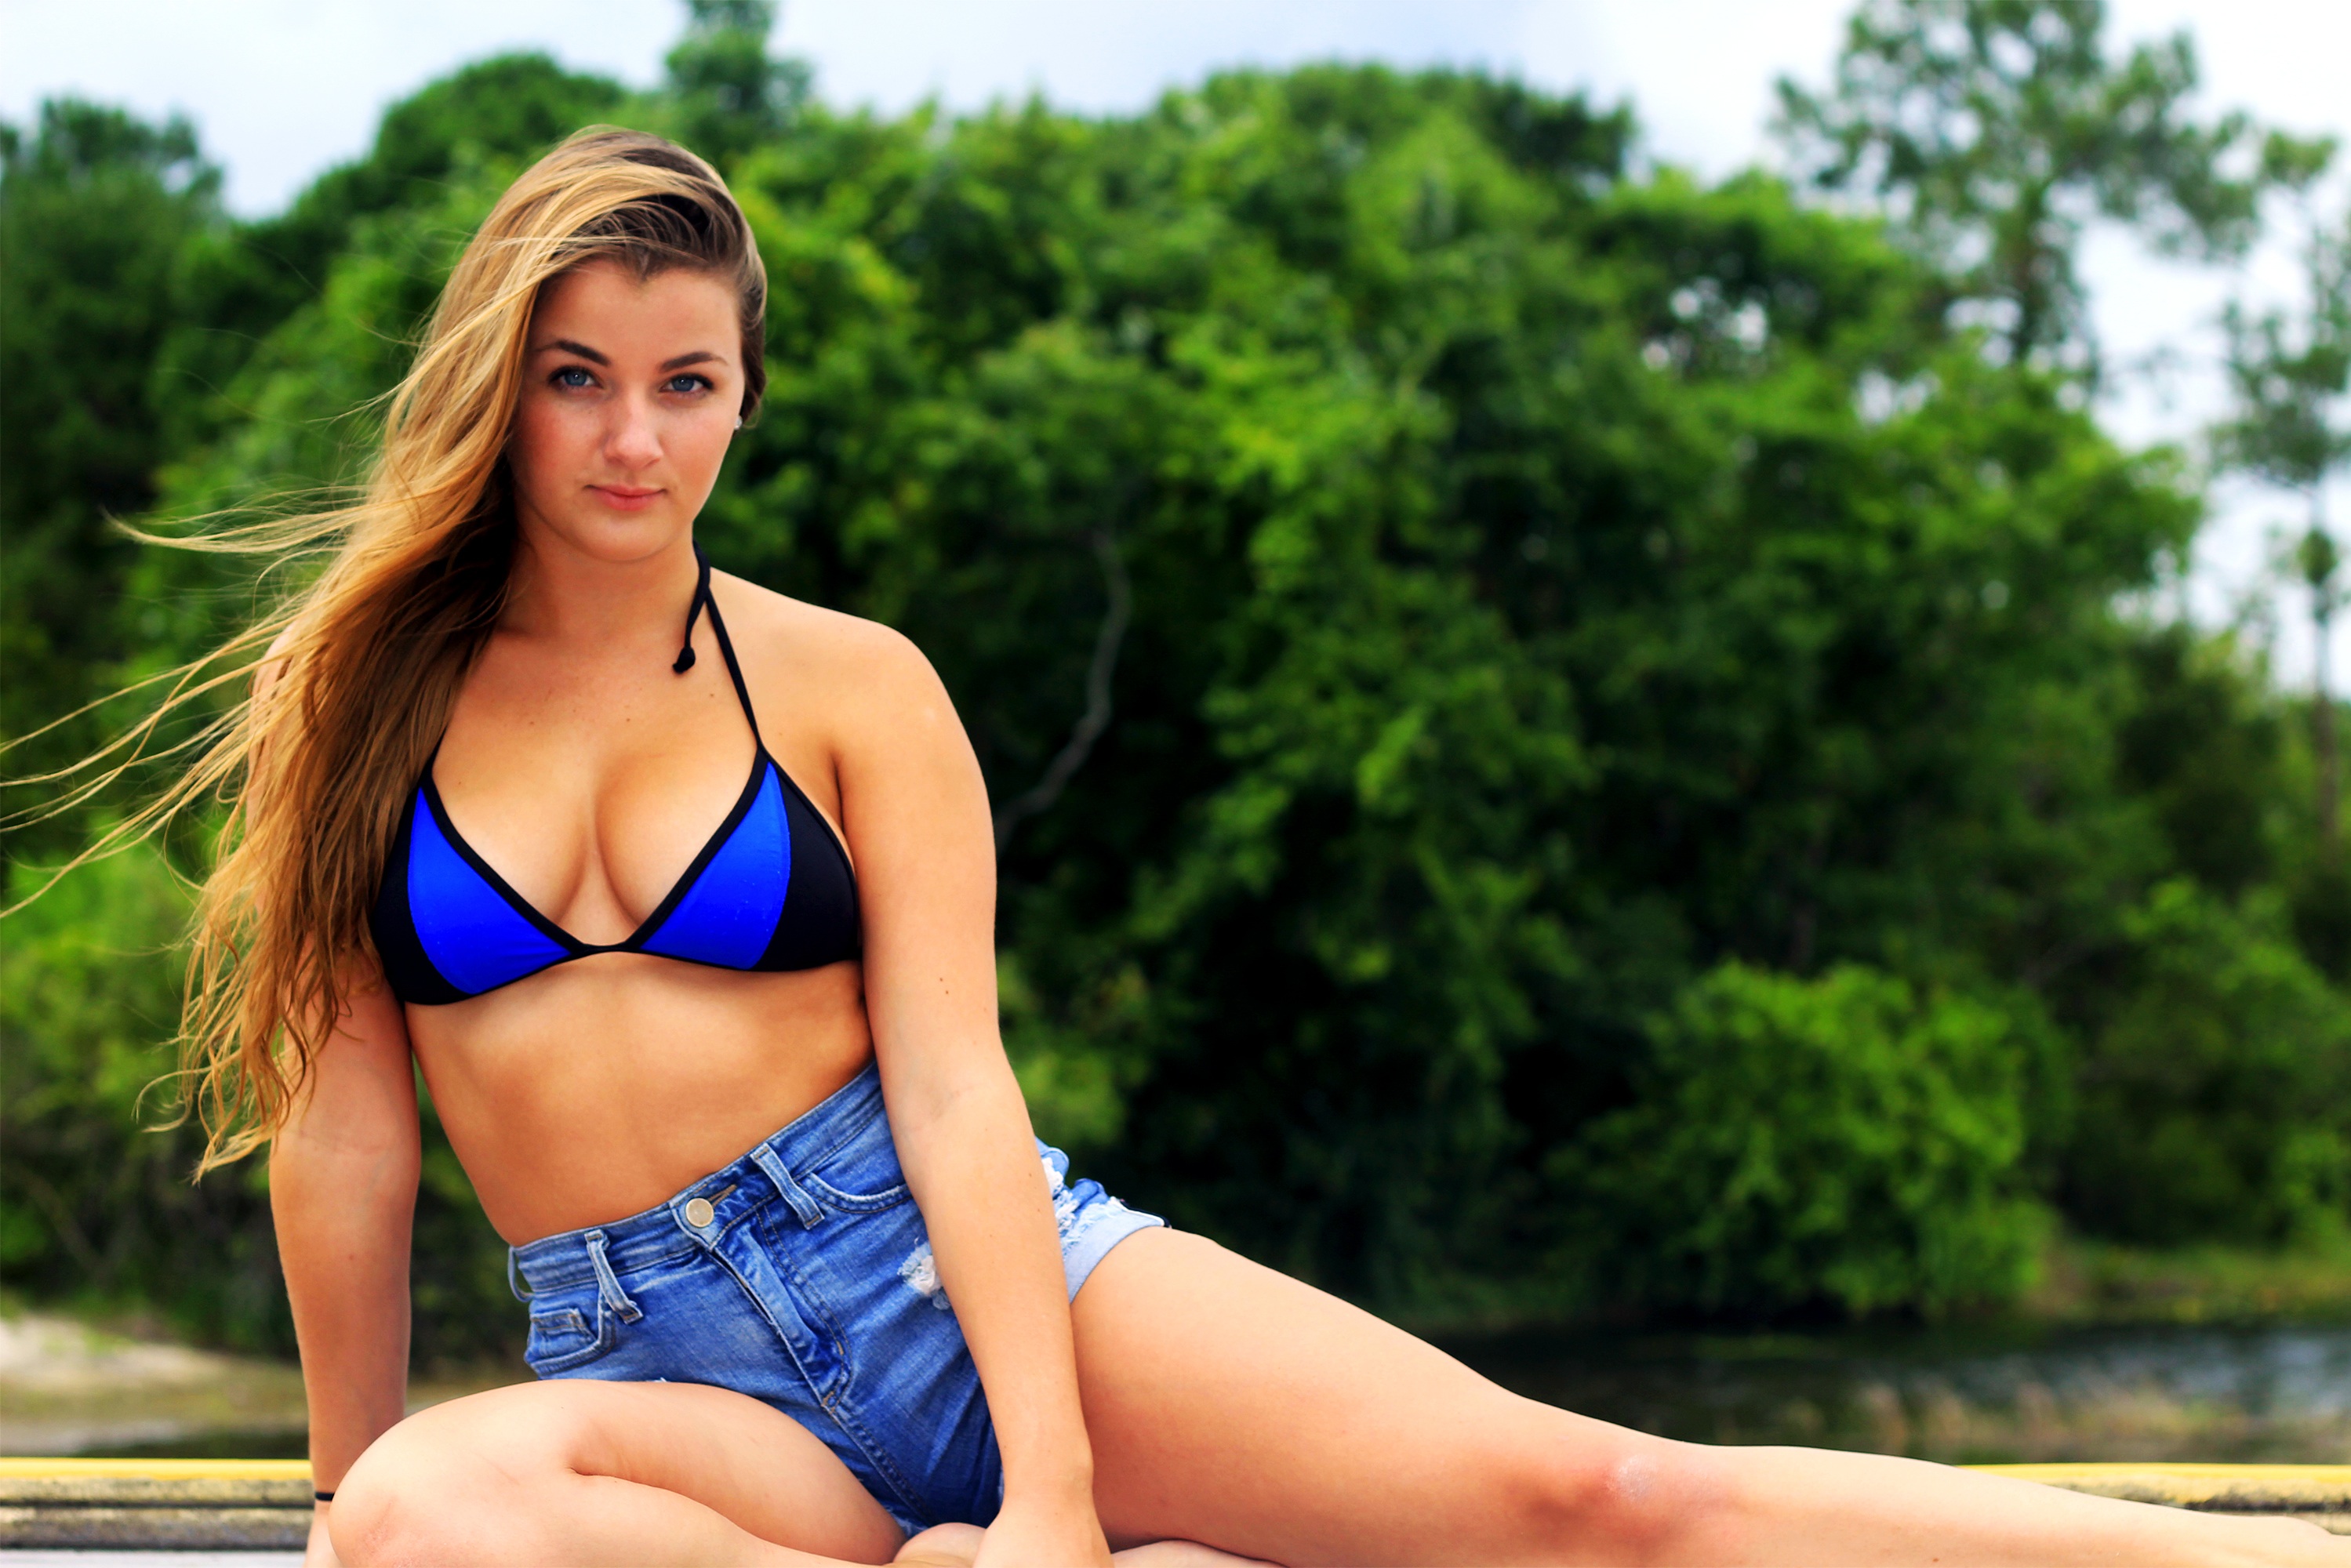
girl, leg, model, clothing, muscle, swimwear, human body, thigh, beauty, blond, abdomen, photo shoot, sun tanning, undergarment, supermodel